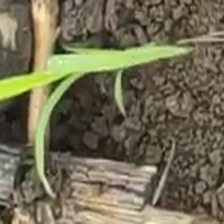
Weed species: Digitaria_SP_(Digitaria Sanguinalis )